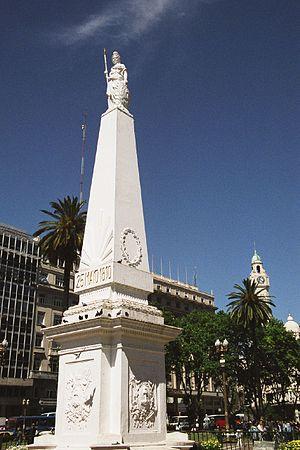
La pyramide de Mai se dresse au centre de la place de Mai à Buenos Aires et est le premier monument patriotique ― c'est-à-dire commémorant l’indépendance ― dont se dota la capitale argentine. Son histoire débute en mars 1811, lorsque la Grande Junte décida de faire construire un monument sur le côté ouest de la place, pour célébrer le premier anniversaire de la révolution de Mai de 1810, événement qui enclencha le processus d’indépendance.
La révolution de Mai est une série d'événements s’échelonnant sur une semaine, qui eurent lieu du 18 au 25 mai 1810 à Buenos Aires. Cette ville était alors la capitale de la vice-royauté du Río de la Plata, colonie faisant partie de l’Empire espagnol et comprenant le territoire des actuels États d’Argentine, de Bolivie, du Paraguay et de l’Uruguay. Lesdits événements, qui sont commémorés en Argentine sous le nom de Semaine de Mai, conduisirent à l’éviction du dernier vice-roi Baltasar Hidalgo de Cisneros et à l’établissement, le 25 mai, d’un gouvernement local, appelé Première Junte.
Cet article recense les monuments historiques nationaux de la ville de Buenos Aires, en Argentine.